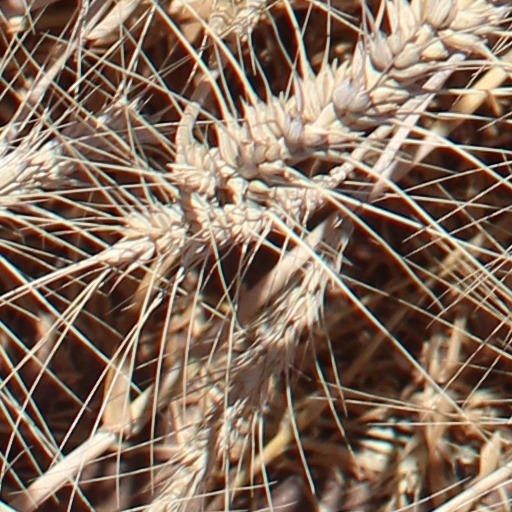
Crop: wheat